2012 Coca-Cola 600

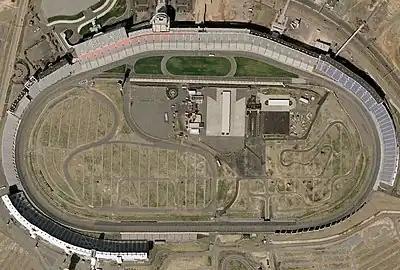
Charlotte Motor Speedway, the race track where the race was held.

Charlotte Motor Speedway is one of ten intermediate tracks to hold NASCAR races; the others are Atlanta Motor Speedway, Kansas Speedway, Chicagoland Speedway, Darlington Raceway, Homestead Miami Speedway, New Hampshire Motor Speedway, Kentucky Speedway, Las Vegas Motor Speedway, and Texas Motor Speedway. The standard track at Charlotte Motor Speedway is a four-turn quad-oval track that is long. The track's turns are banked at twenty-four degrees, while the front stretch, the location of the finish line, is five degrees. The back stretch, opposite of the front, also had a five degree banking. The racetrack has seats for 140,000 spectators.